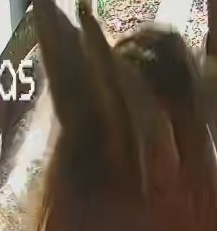
Face region: ears (position_of_ears)
Pain indicator: not_present